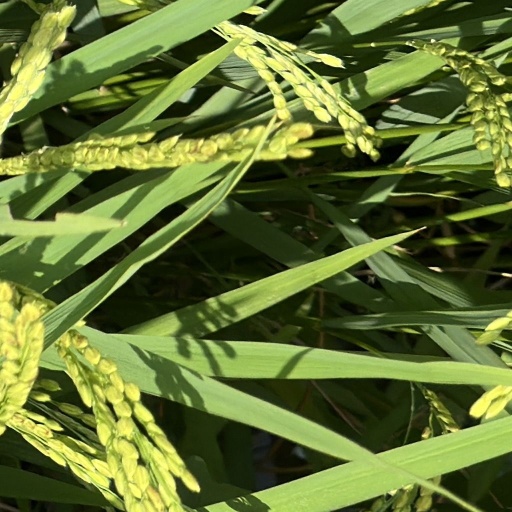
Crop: rice